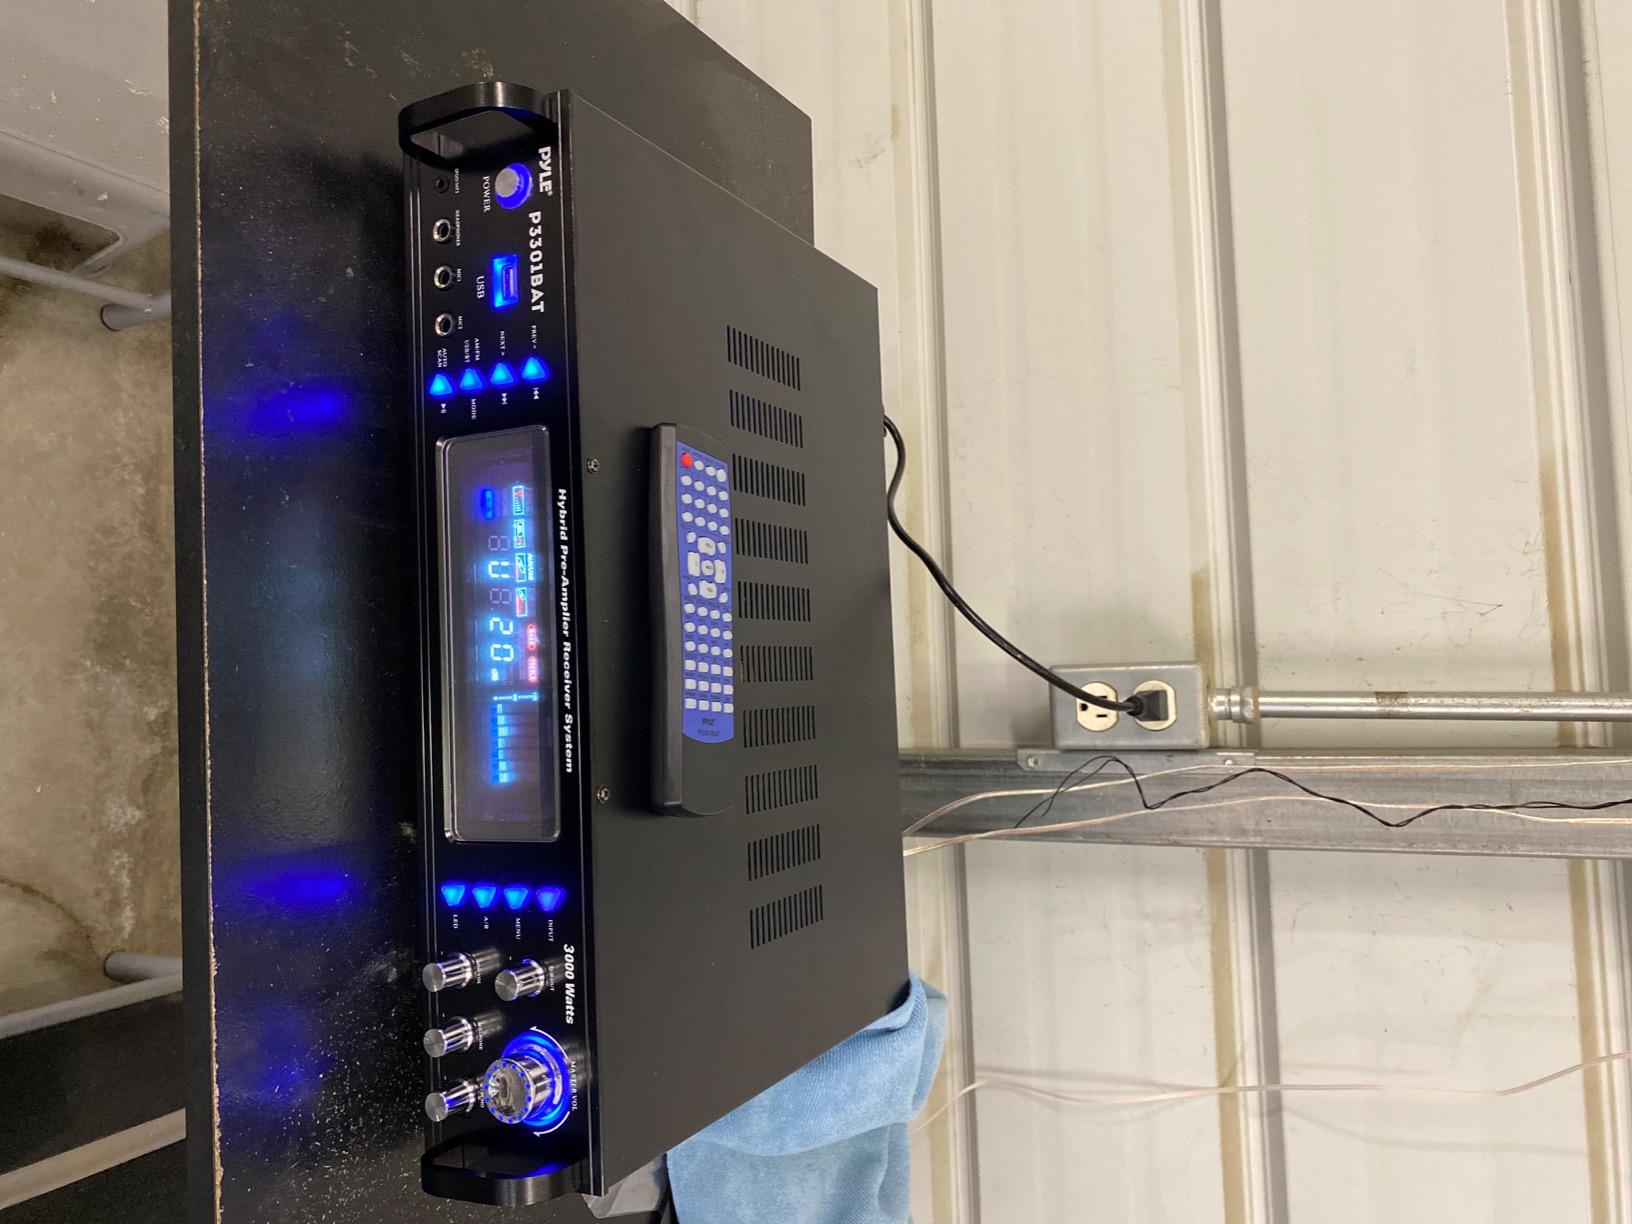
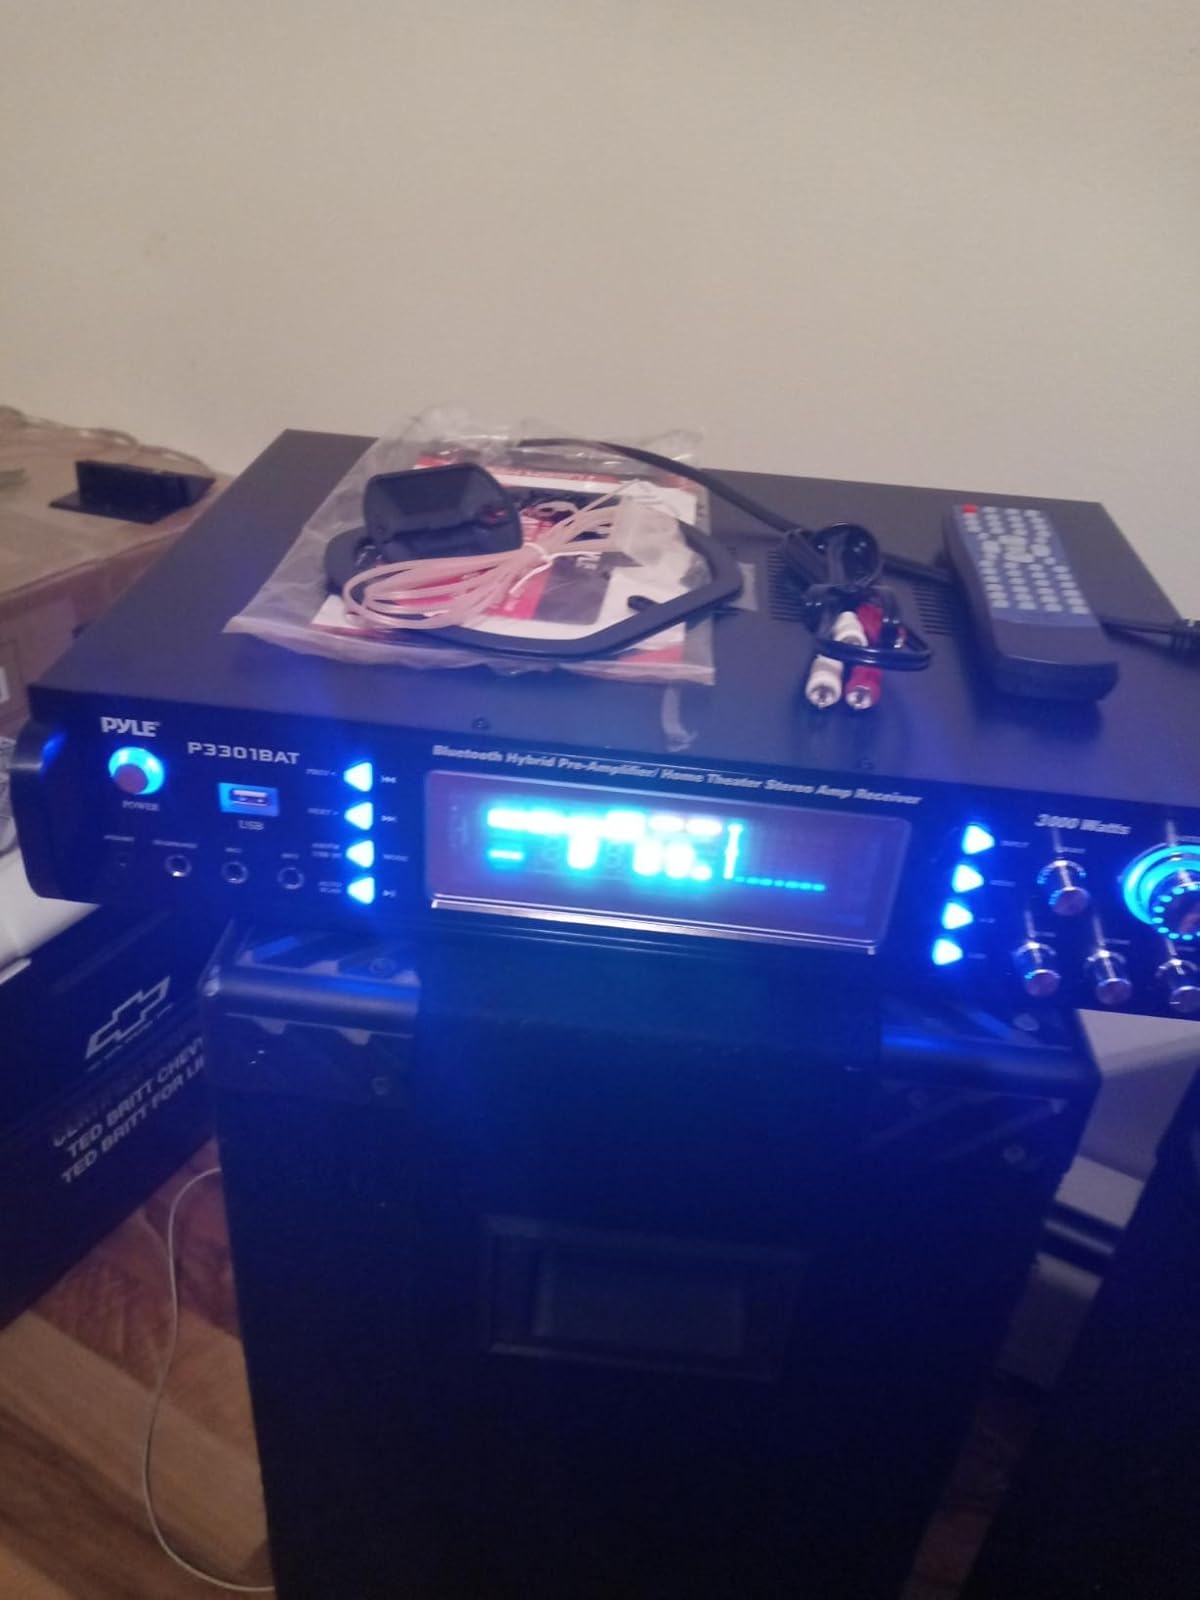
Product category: radio
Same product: yes